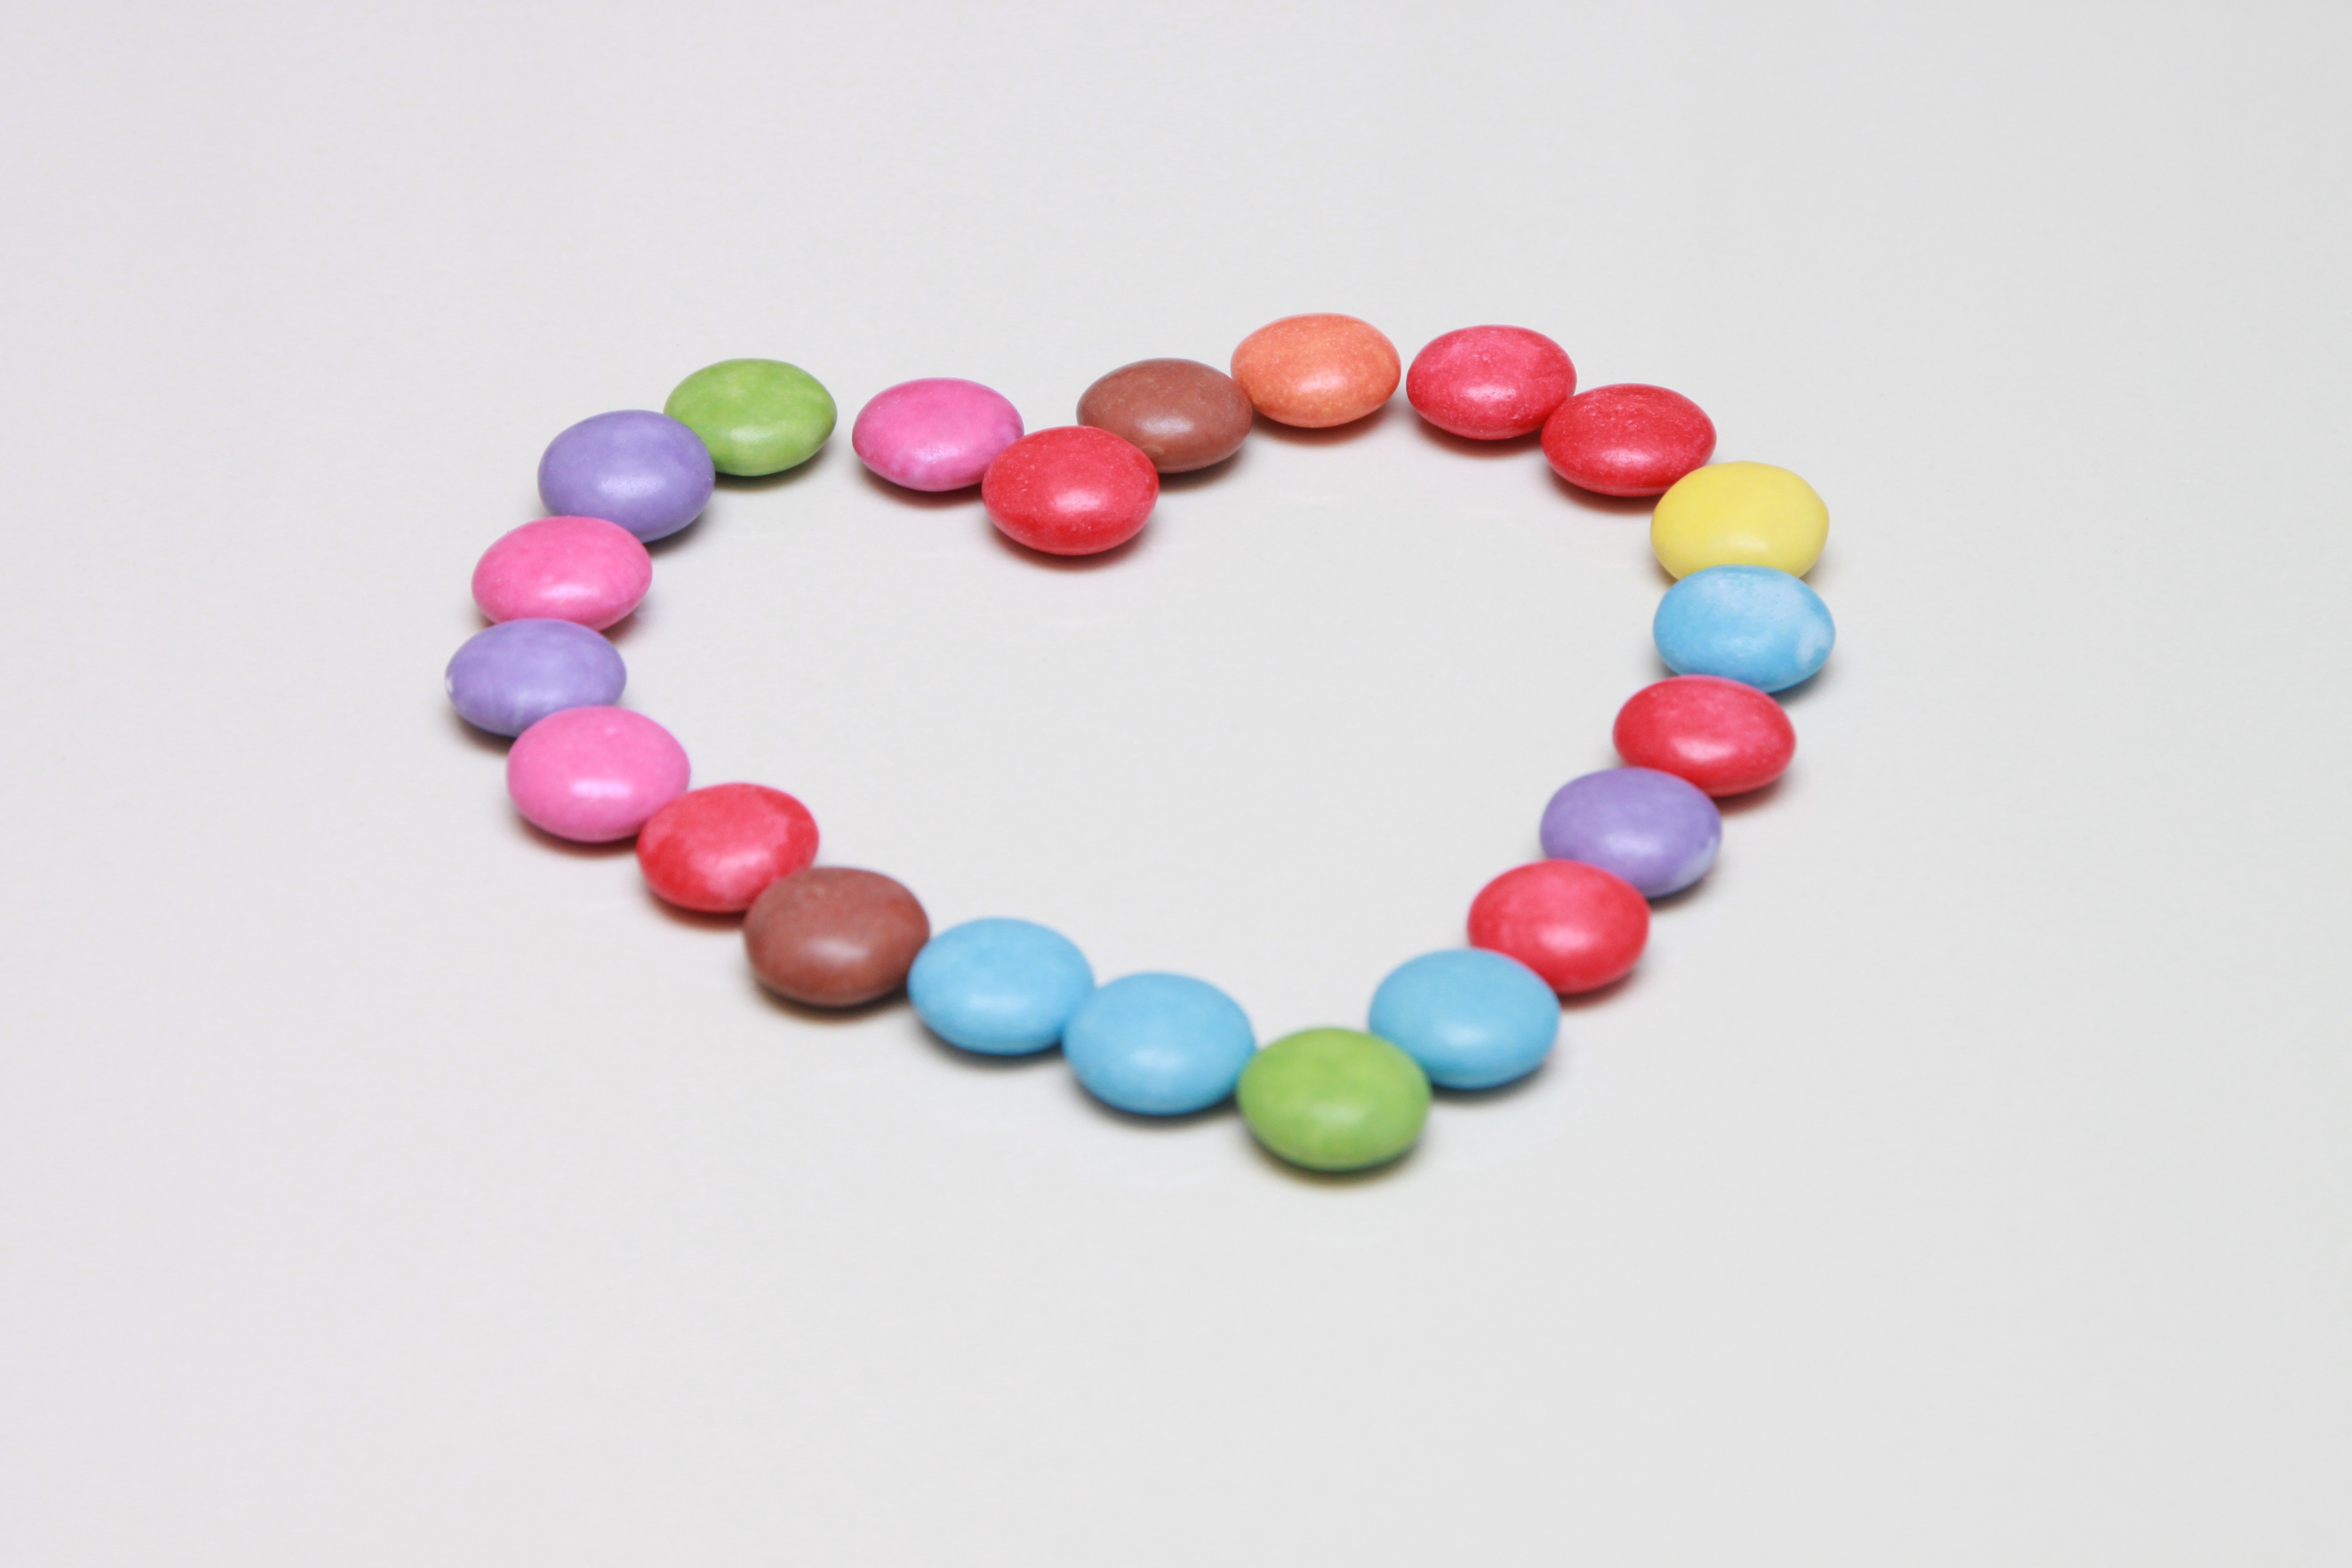
sweet, petal, love, heart, food, red, holiday, drink, bead, circle, bracelet, jewellery, art, turquoise, valentine, colored, gemstone, candies, jewelry making, fashion accessory